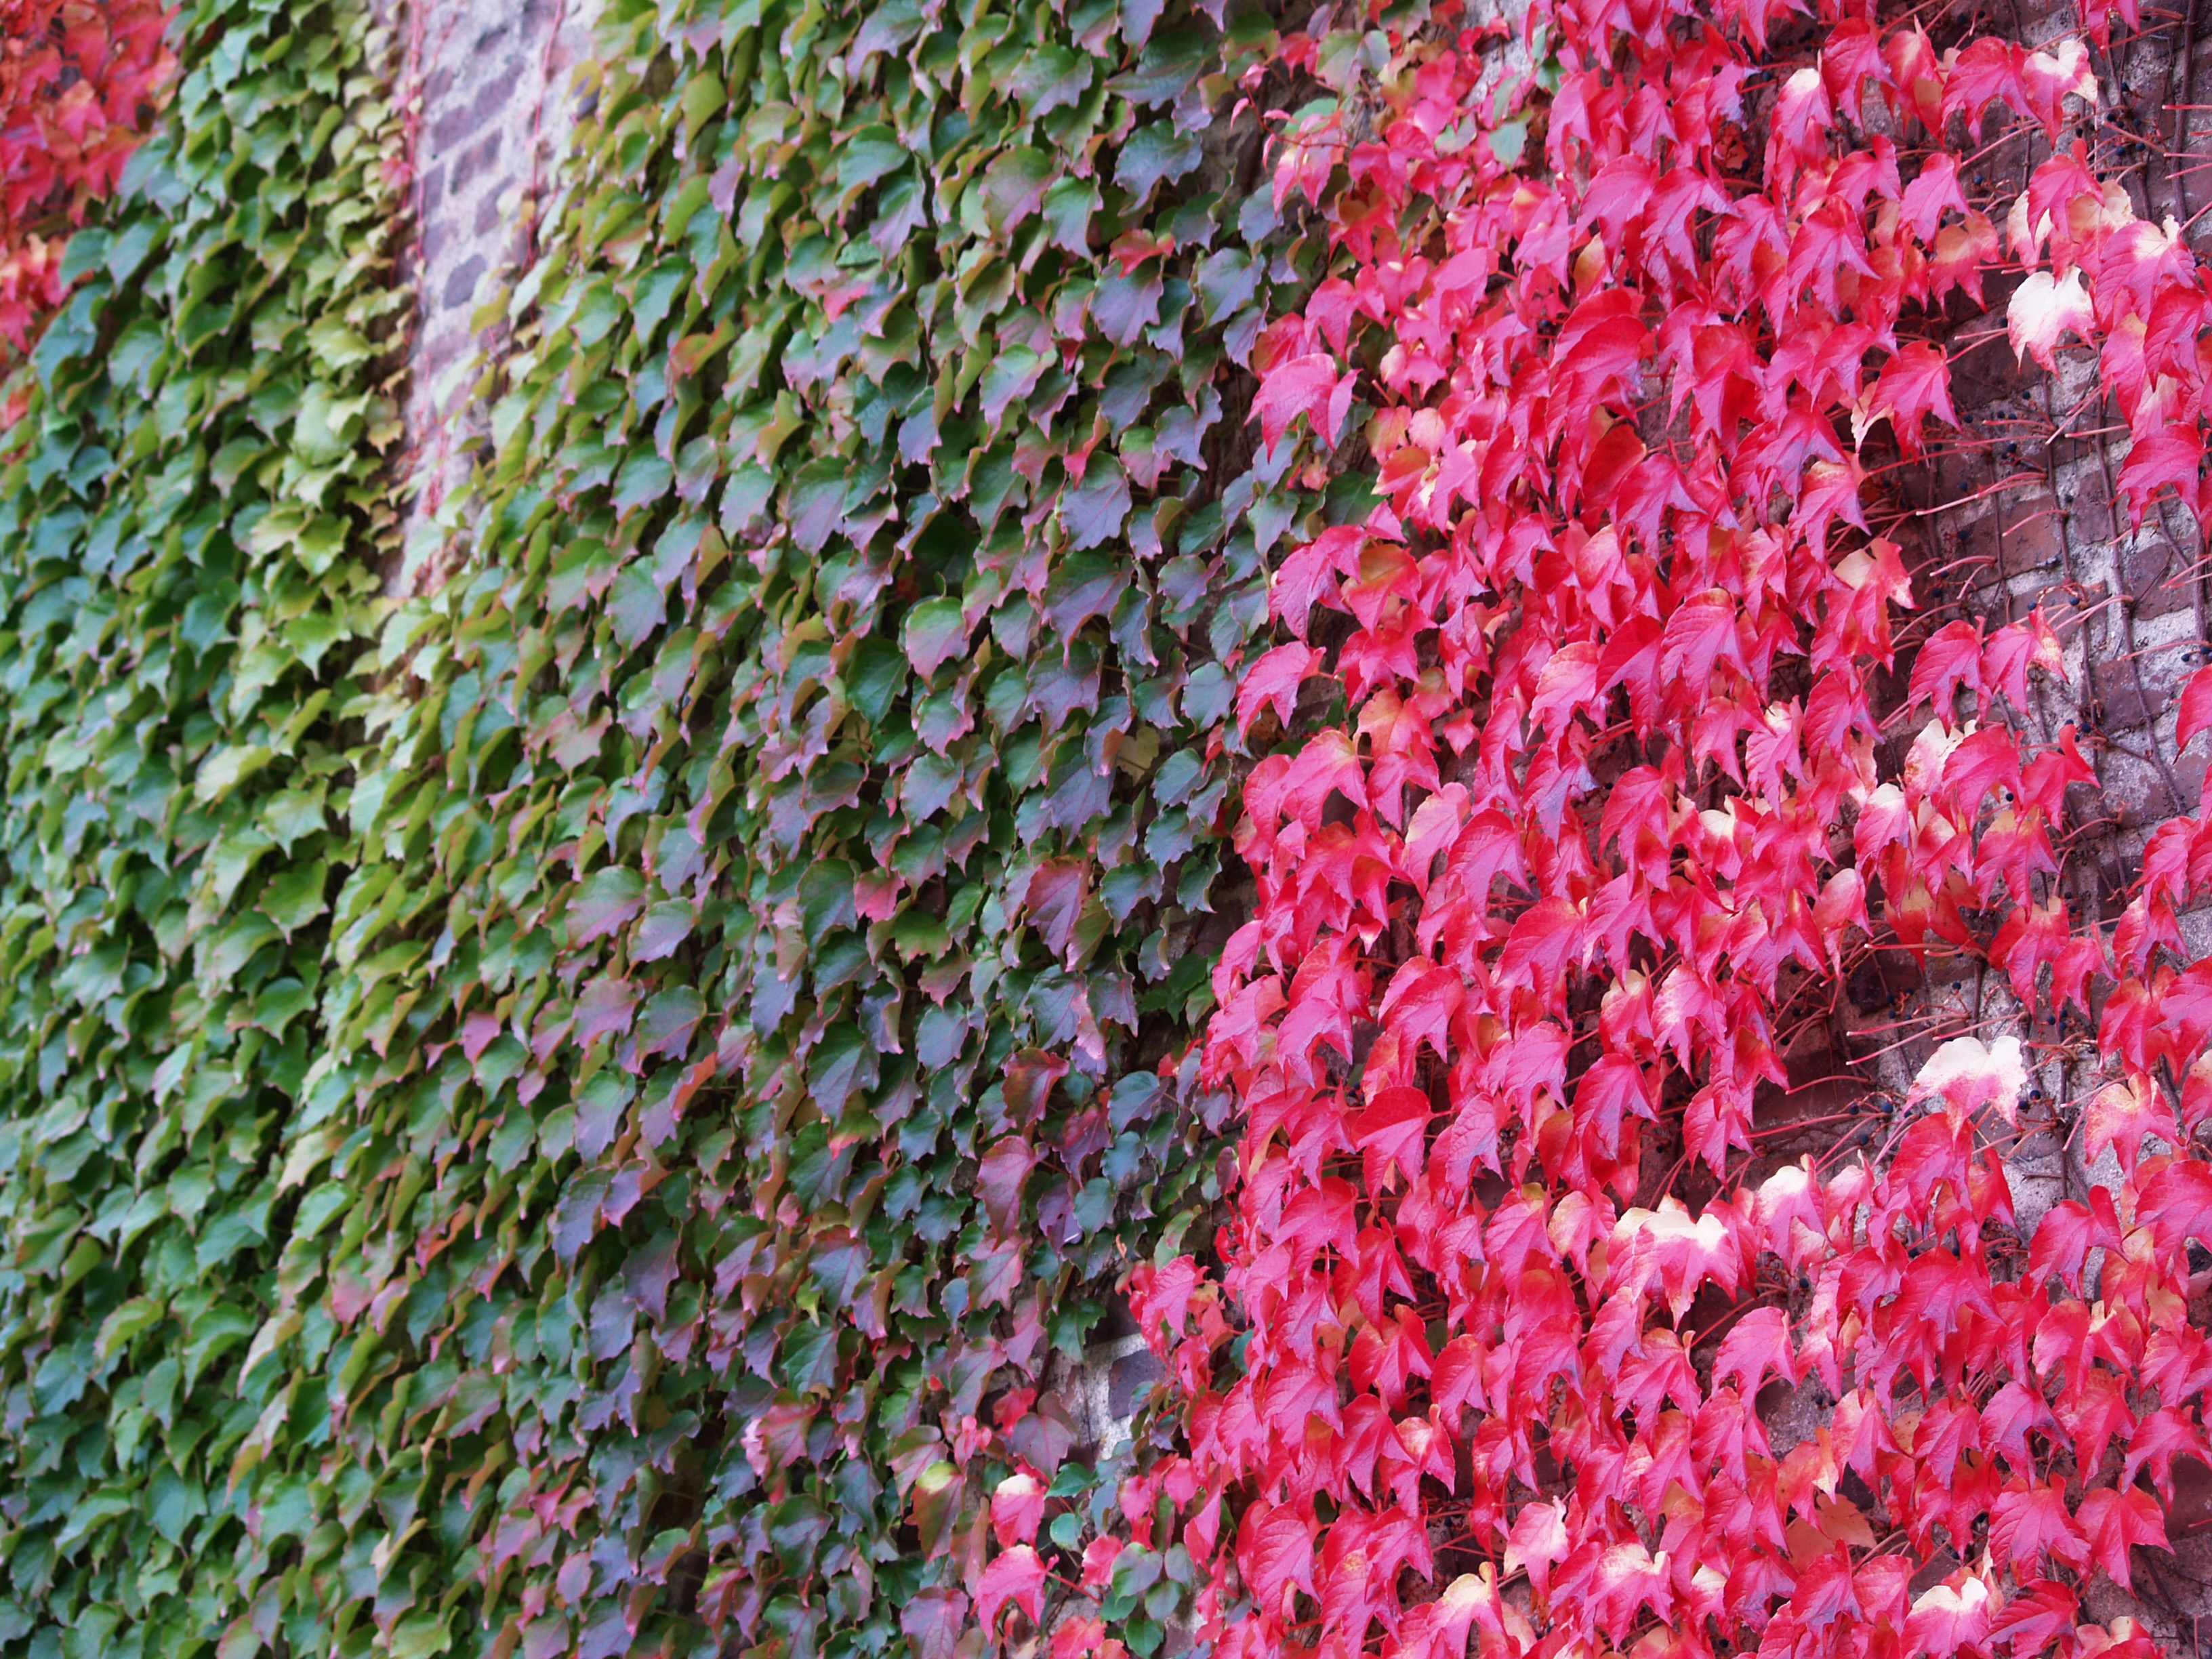
tree, nature, plant, leaf, flower, foliage, red, autumn, botany, flora, colors, shrub, sweden, golden autumn, flowering plant, woody plant, land plant